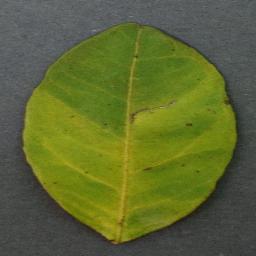
Label: Orange___Haunglongbing_(Citrus_greening)